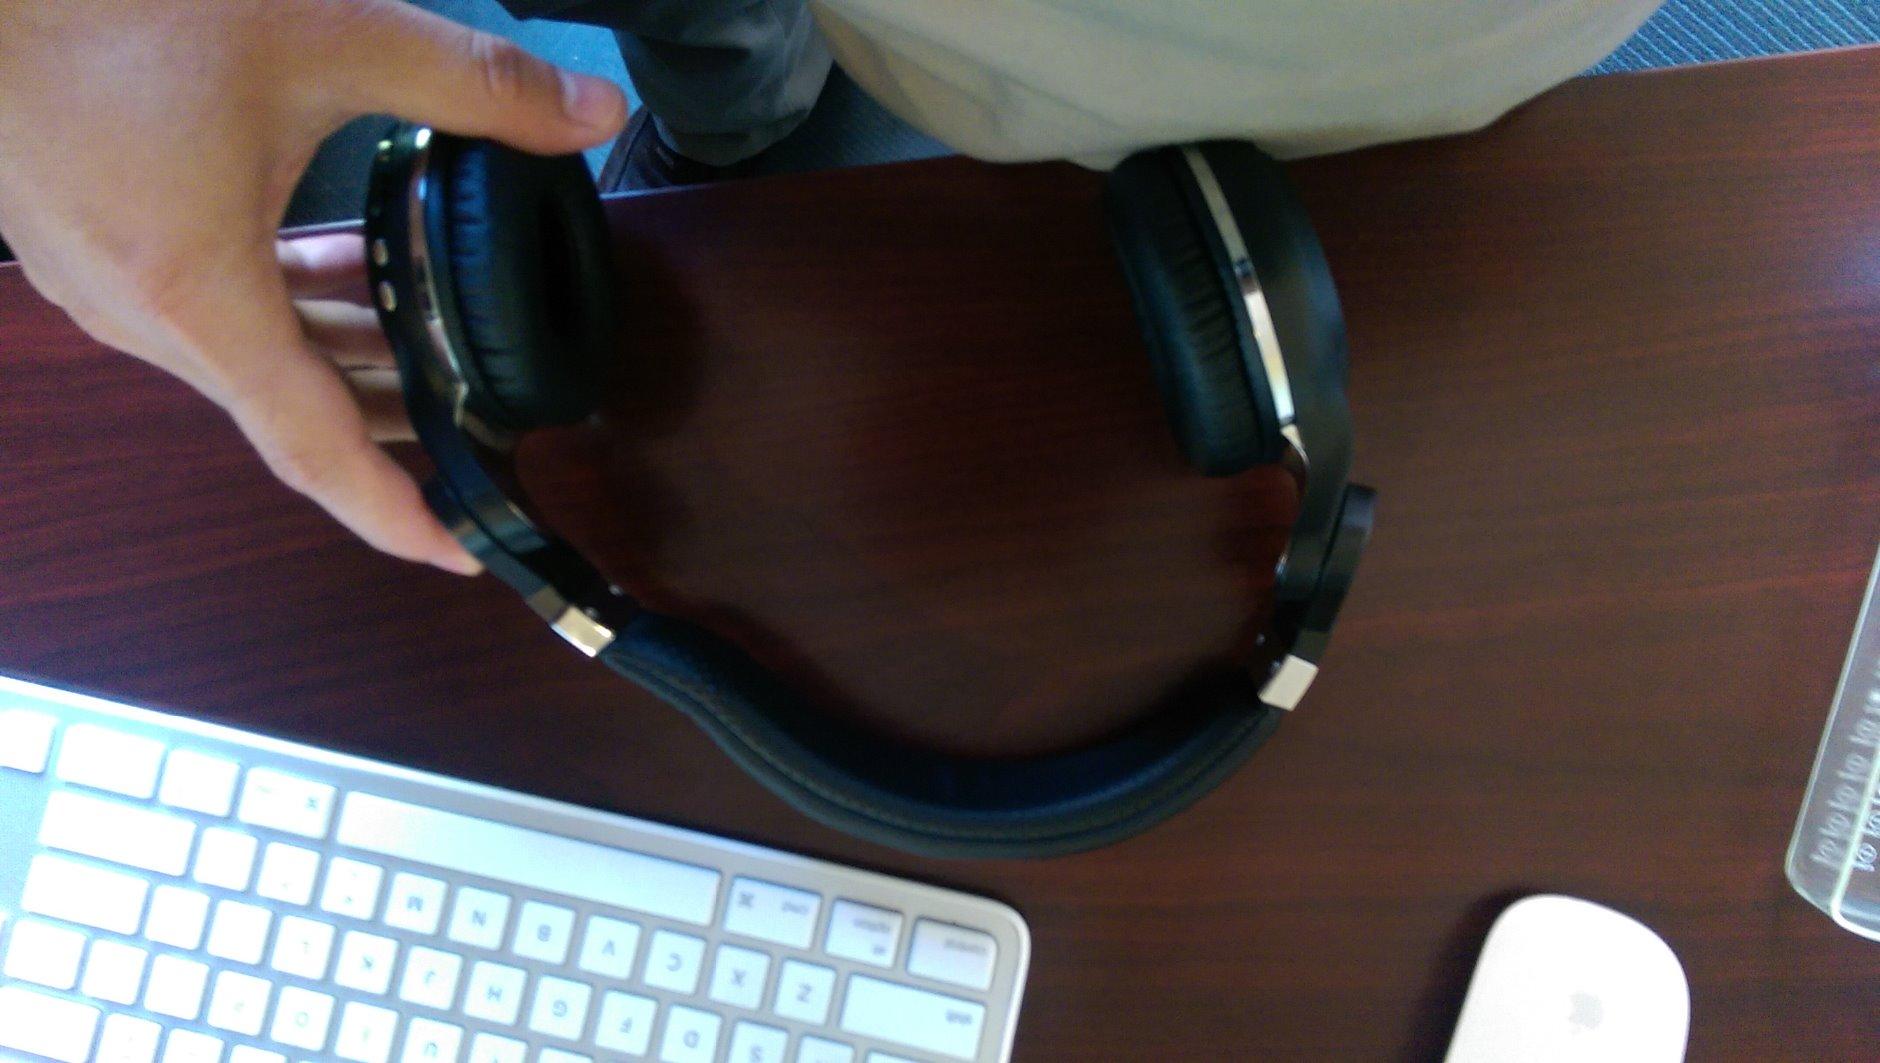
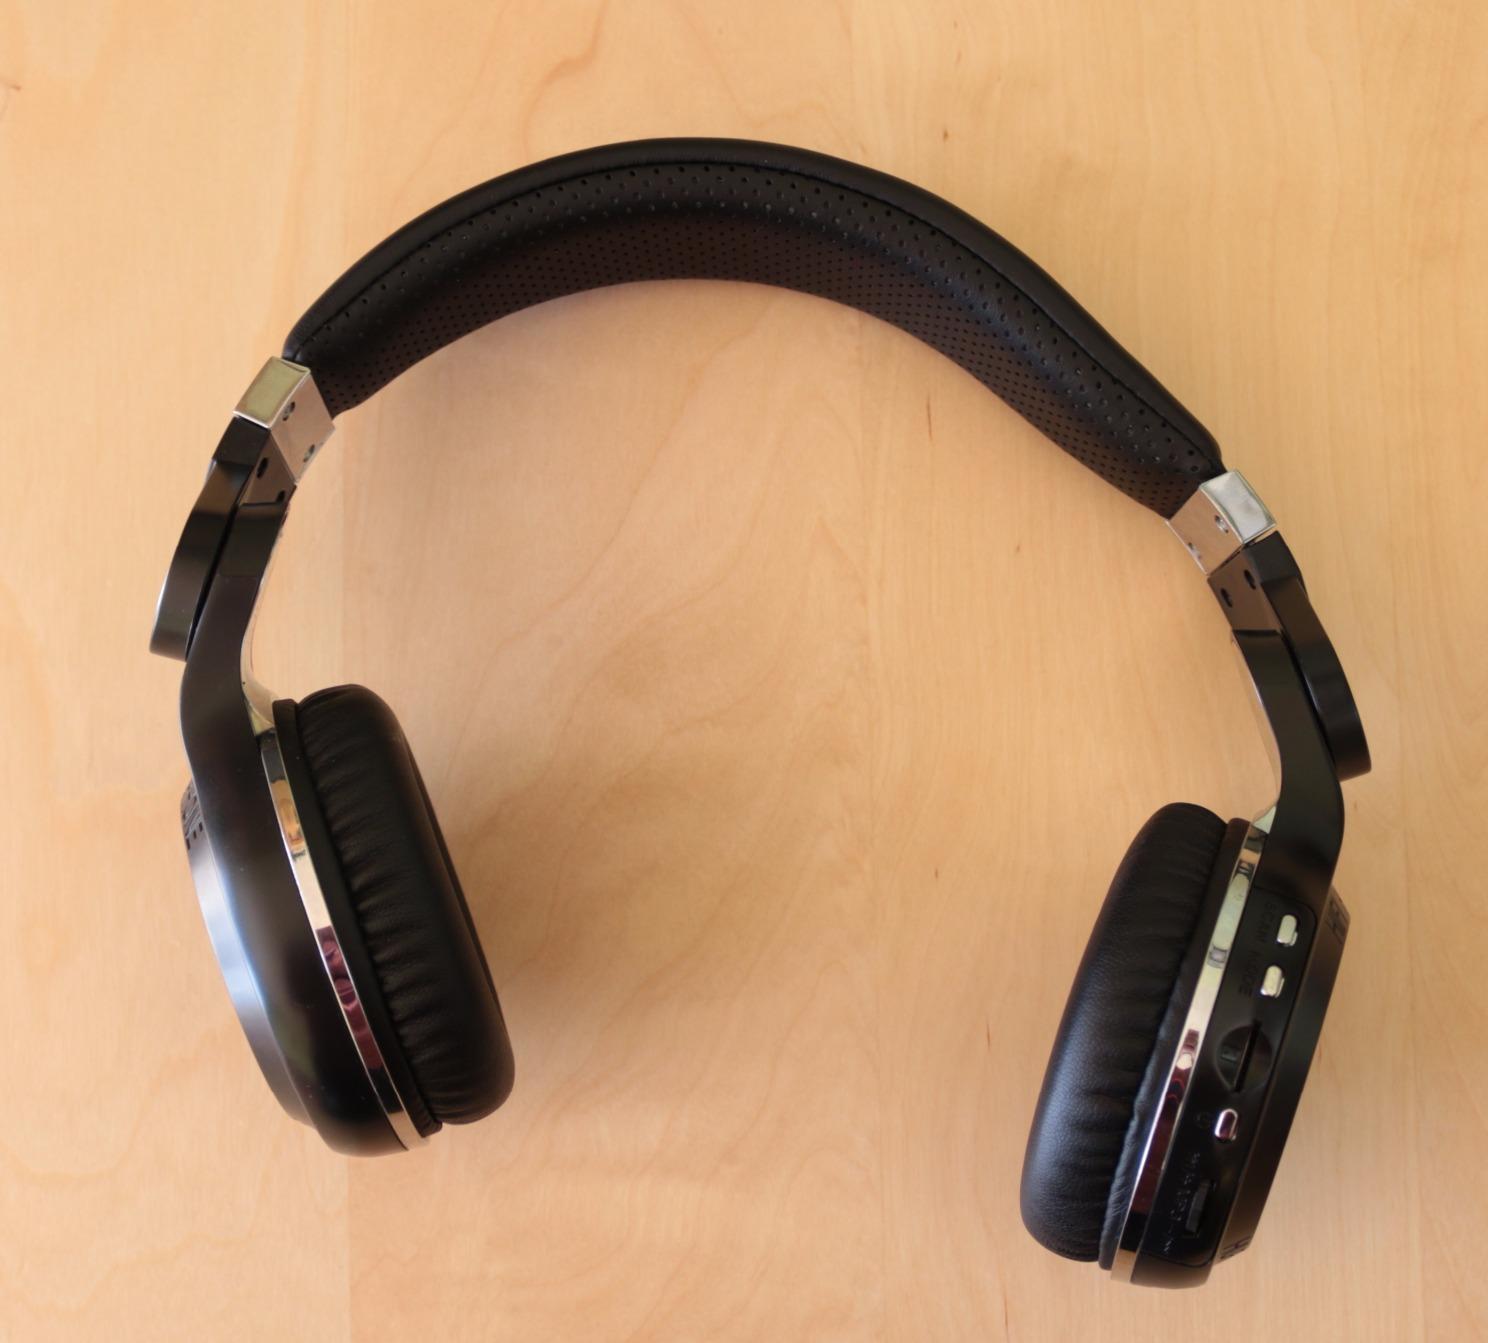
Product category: headphones
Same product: yes